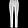
Label: Trouser